Sos del Rey Católico

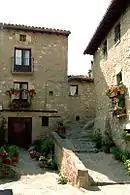
Jewish quarter

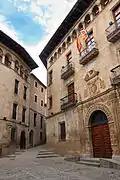
Casa de la Villa

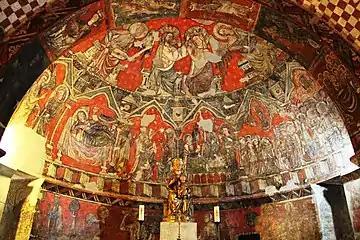
Crypt of Santa María del Perdón, whose construction began in the mid-11th century. Detail of Gothic mural paintings that preserve.

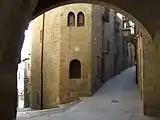
Street in Sos.

In 2009, on the occasion of the 25th anniversary of "La Vaquilla" film in the town, a set of sculptures were placed, made in bronze by sculptor José Luis Fernández. The sculptures represent life-size chair commonly used by film directors, and also one sculpture of the director.